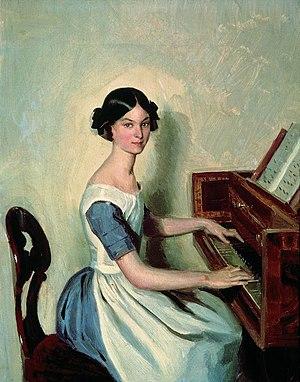
Pavel Andreïevitch Fedotov, né le 22 juin 1815 à Moscou, mort le 14 novembre 1852 à Saint-Pétersbourg, est un peintre et dessinateur russe. Académicien, auteur de tableaux de satire sociale, il est le précurseur d'un nouveau courant de la peinture russe, qui va particulièrement s'exprimer dans les peintures de Perov et Vladimir Makovsky.